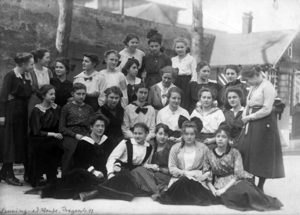
Marie Magdalene Dietrich, dite Marlene Dietrich [maɐ̯ˈleːnə ˈdiːtʁɪç], est une actrice et chanteuse allemande naturalisée américaine, née le 27 décembre 1901 à Schöneberg et morte le 6 mai 1992 à Paris 8ᵉ.